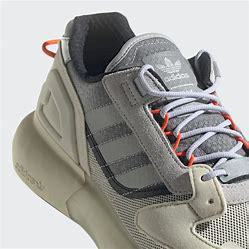
Brand: Adidas
Model: ZX 5K Boost